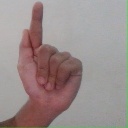
अक्षर: ळ